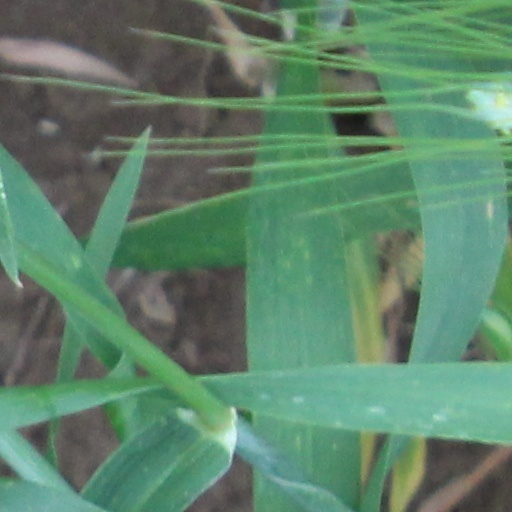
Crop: wheat